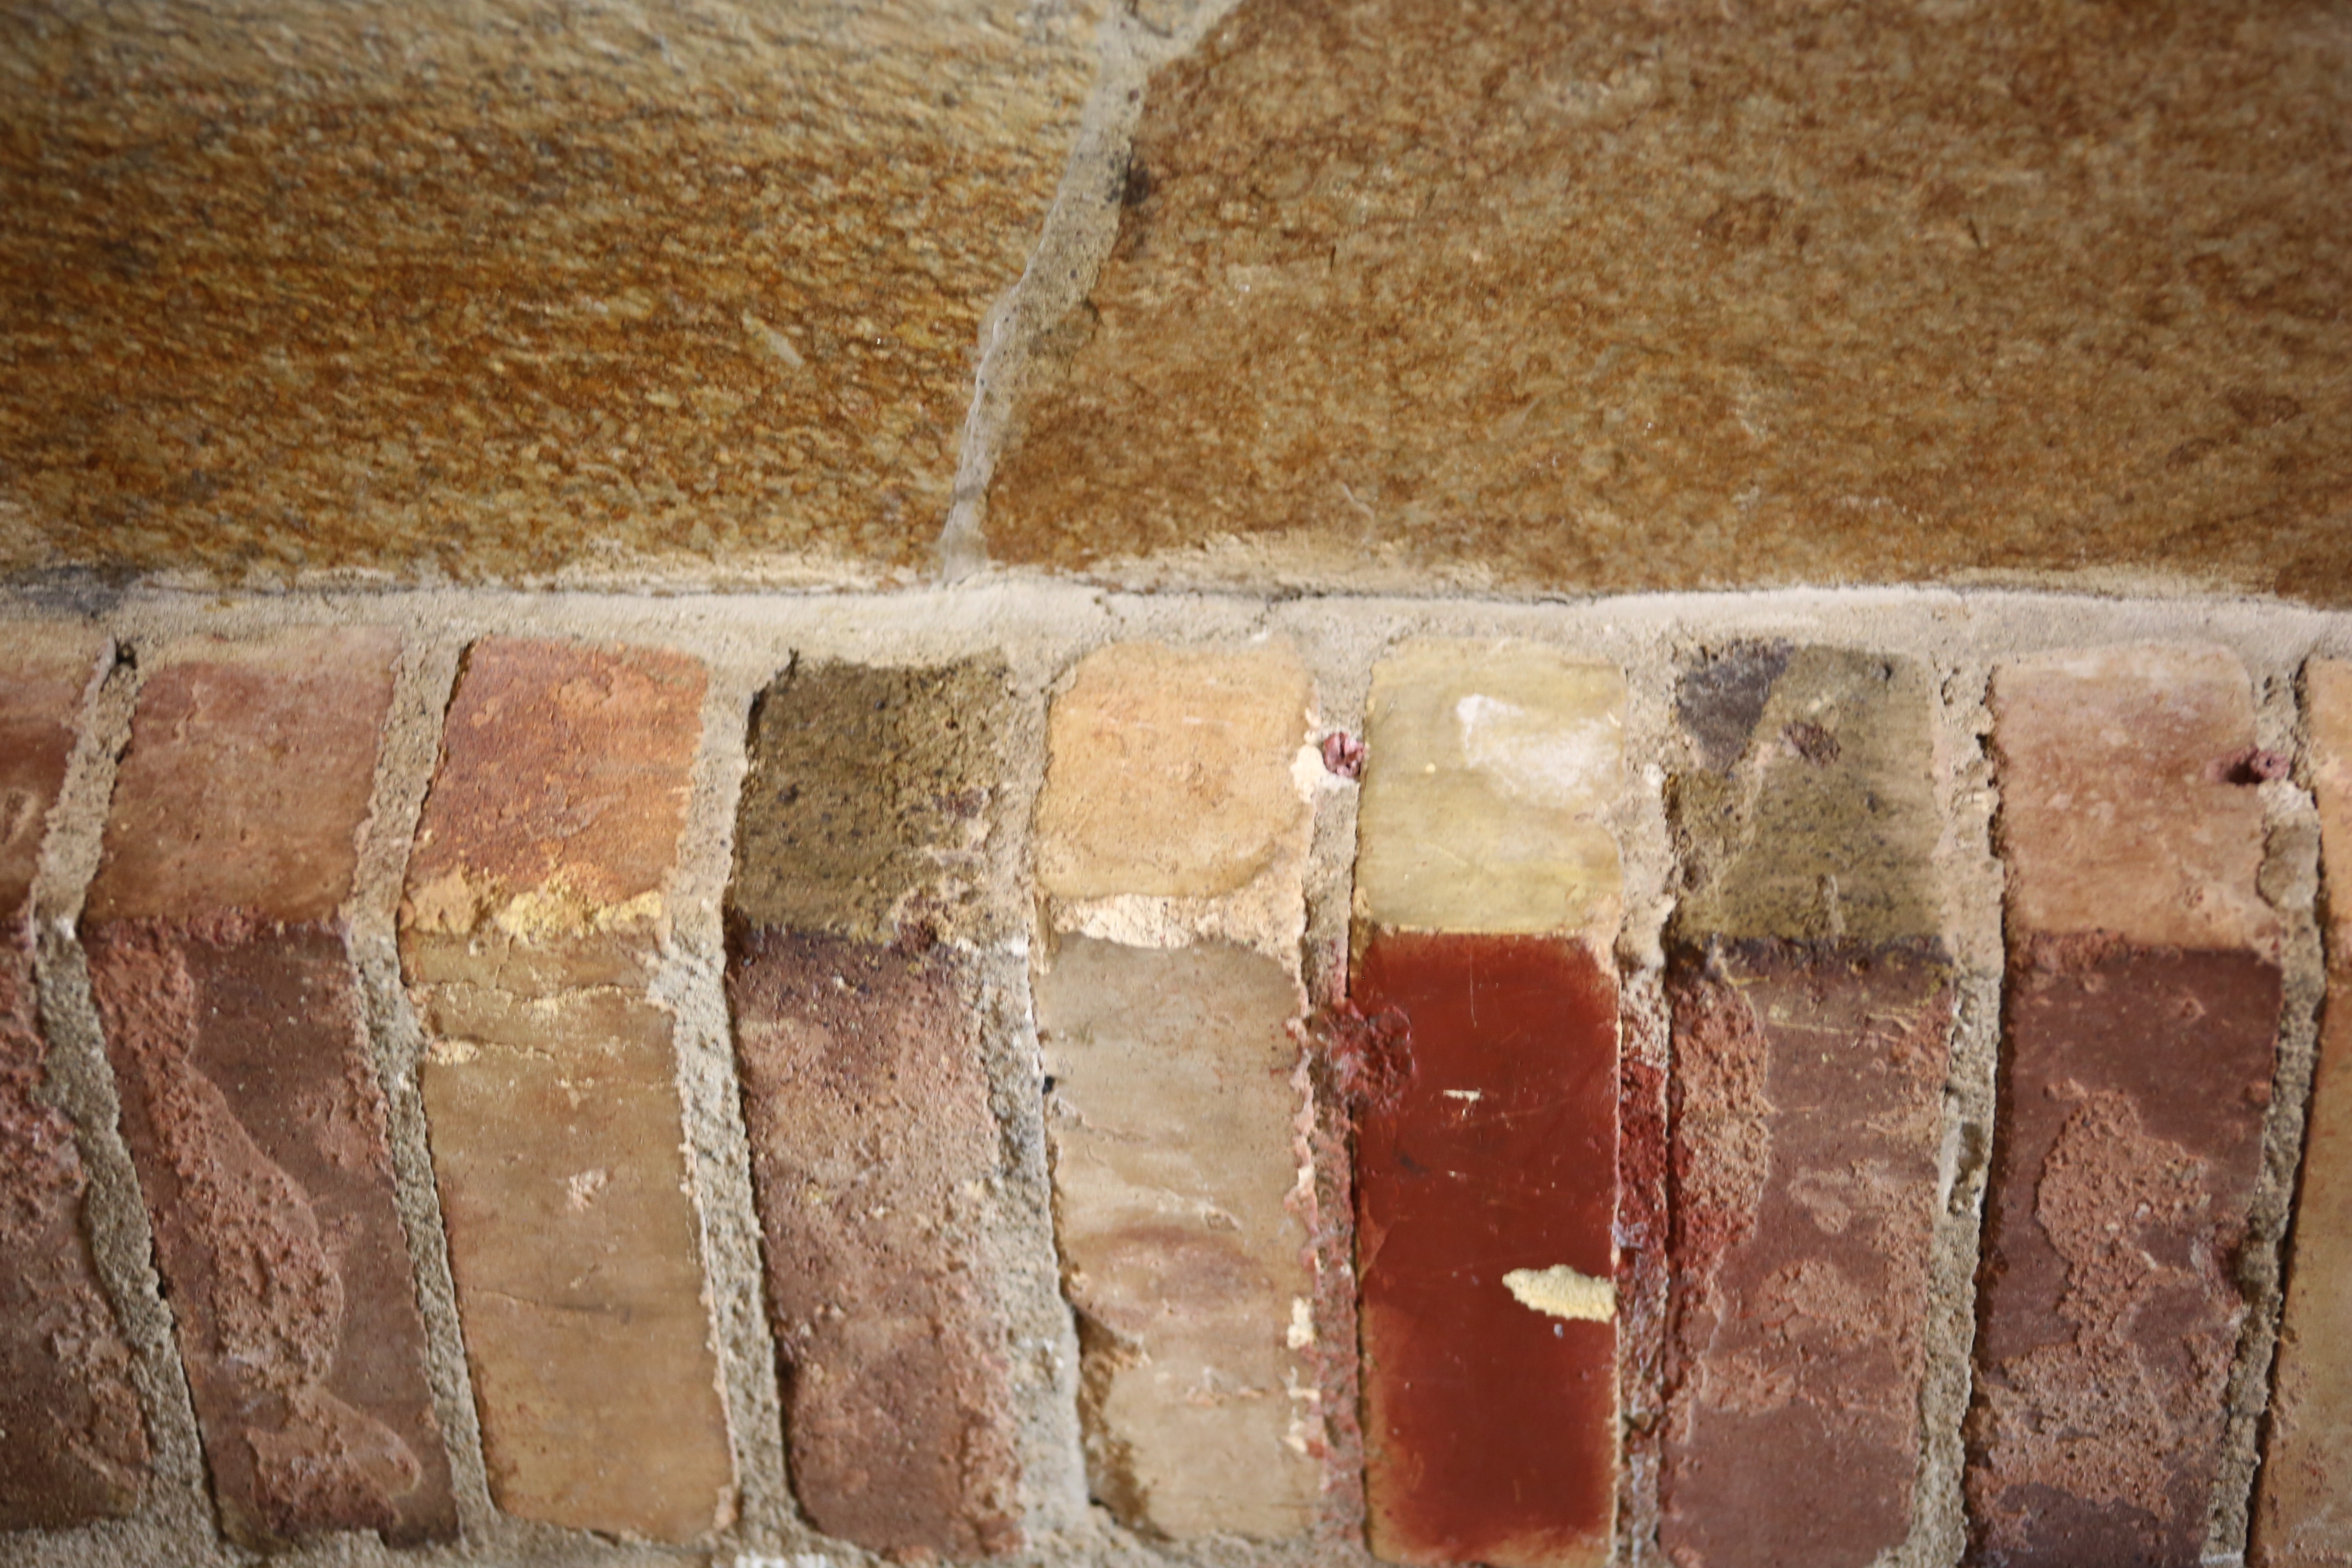
wood, floor, old, wall, soil, grunge, brick, material, block, bricks, brickwork, flooring, ancient history